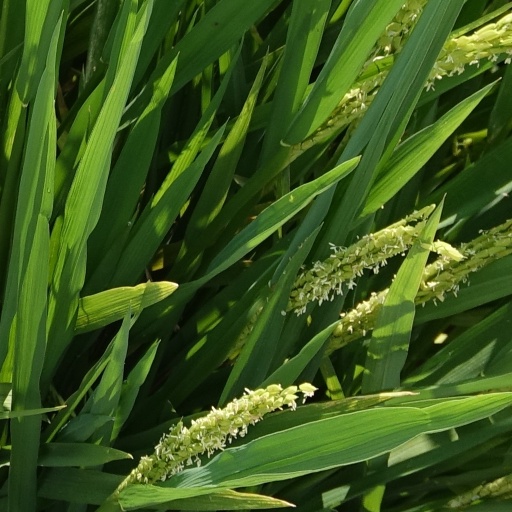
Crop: rice